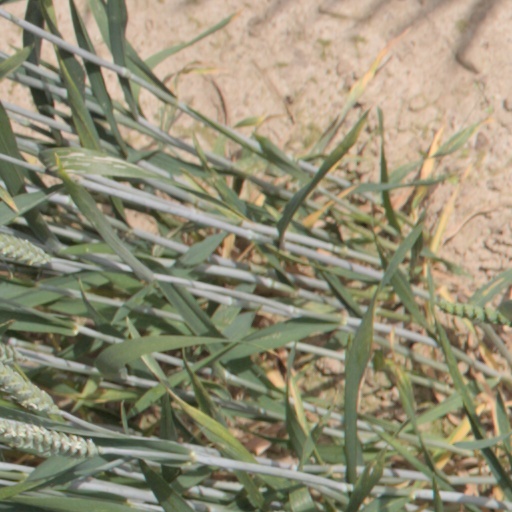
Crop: wheat